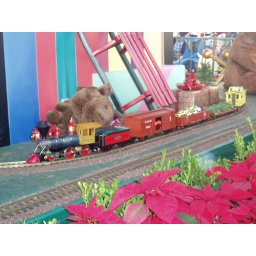
Train running around the Magic Kingdom Christmas tree